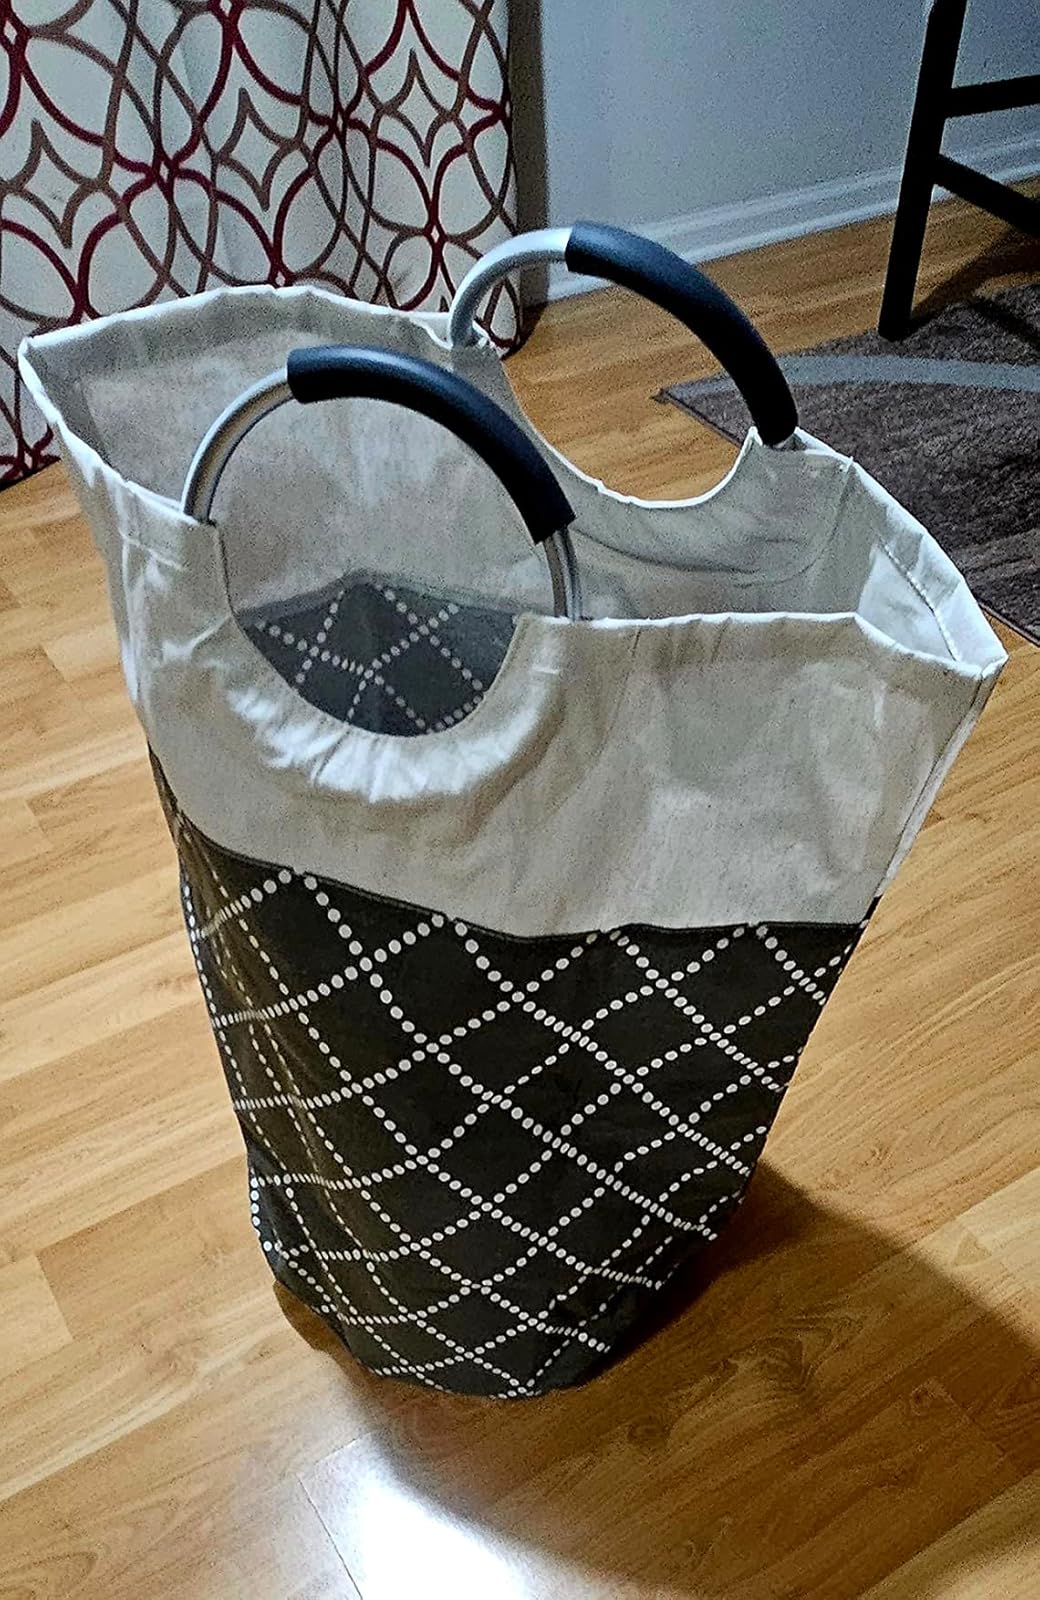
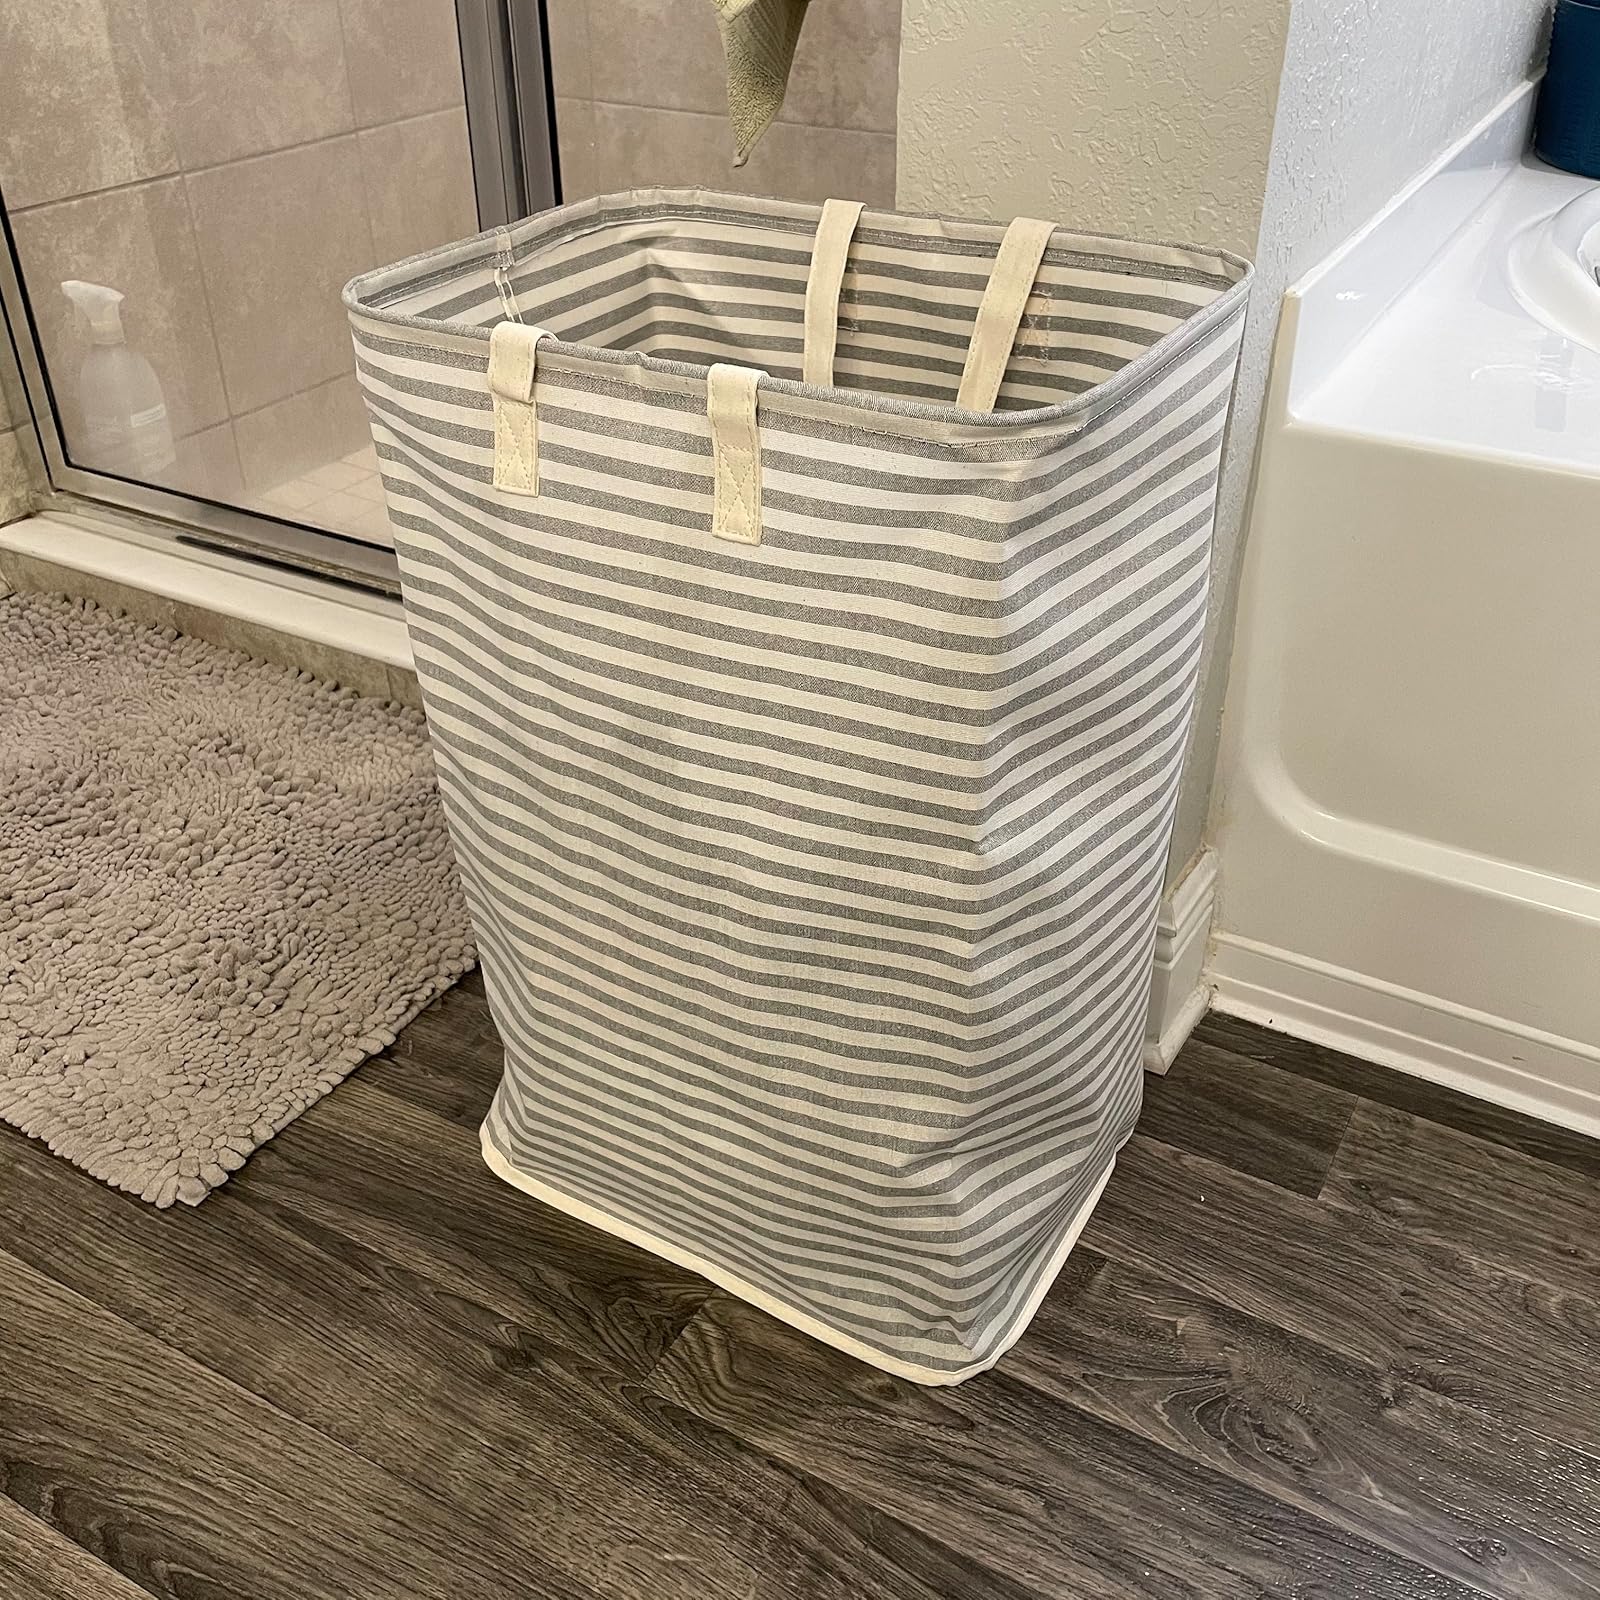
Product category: items_hamper
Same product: no